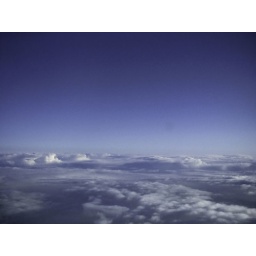
Il cielo visto dal'aereo di ritorno da Berlino. A view of the sky by the airplane back from Berlin.